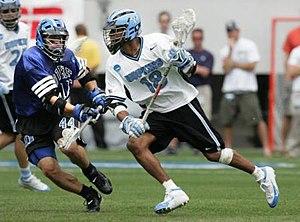
La crosse est un sport collectif d'origine amérindienne où les joueurs se servent d'une crosse pour mettre une balle dans le but adverse. Codifié en 1867 par le Canadien William George Beers, le sport original est appelé aujourd'hui la crosse au champ. De celui-ci sont nées deux autres variantes de la crosse : la crosse féminine dans les années 1890 en Écosse, puis la crosse en enclos dans les années 1930.
La crosse au champ ou le lacrosse en champ est un sport collectif masculin de plein air qui oppose deux équipes de dix joueurs sur un terrain en herbe. Ce sport trouve son origine dans la culture amérindienne et ses règles modernes ont été codifiées par le Canadien William George Beers en 1867. La crosse au champ est l'une des trois versions majeures de crosse à l'échelle internationale. Les deux autres versions, la crosse féminine établie dans les années 1890 et la crosse en enclos créée dans les années 1930, sont disputées avec des règles différentes.